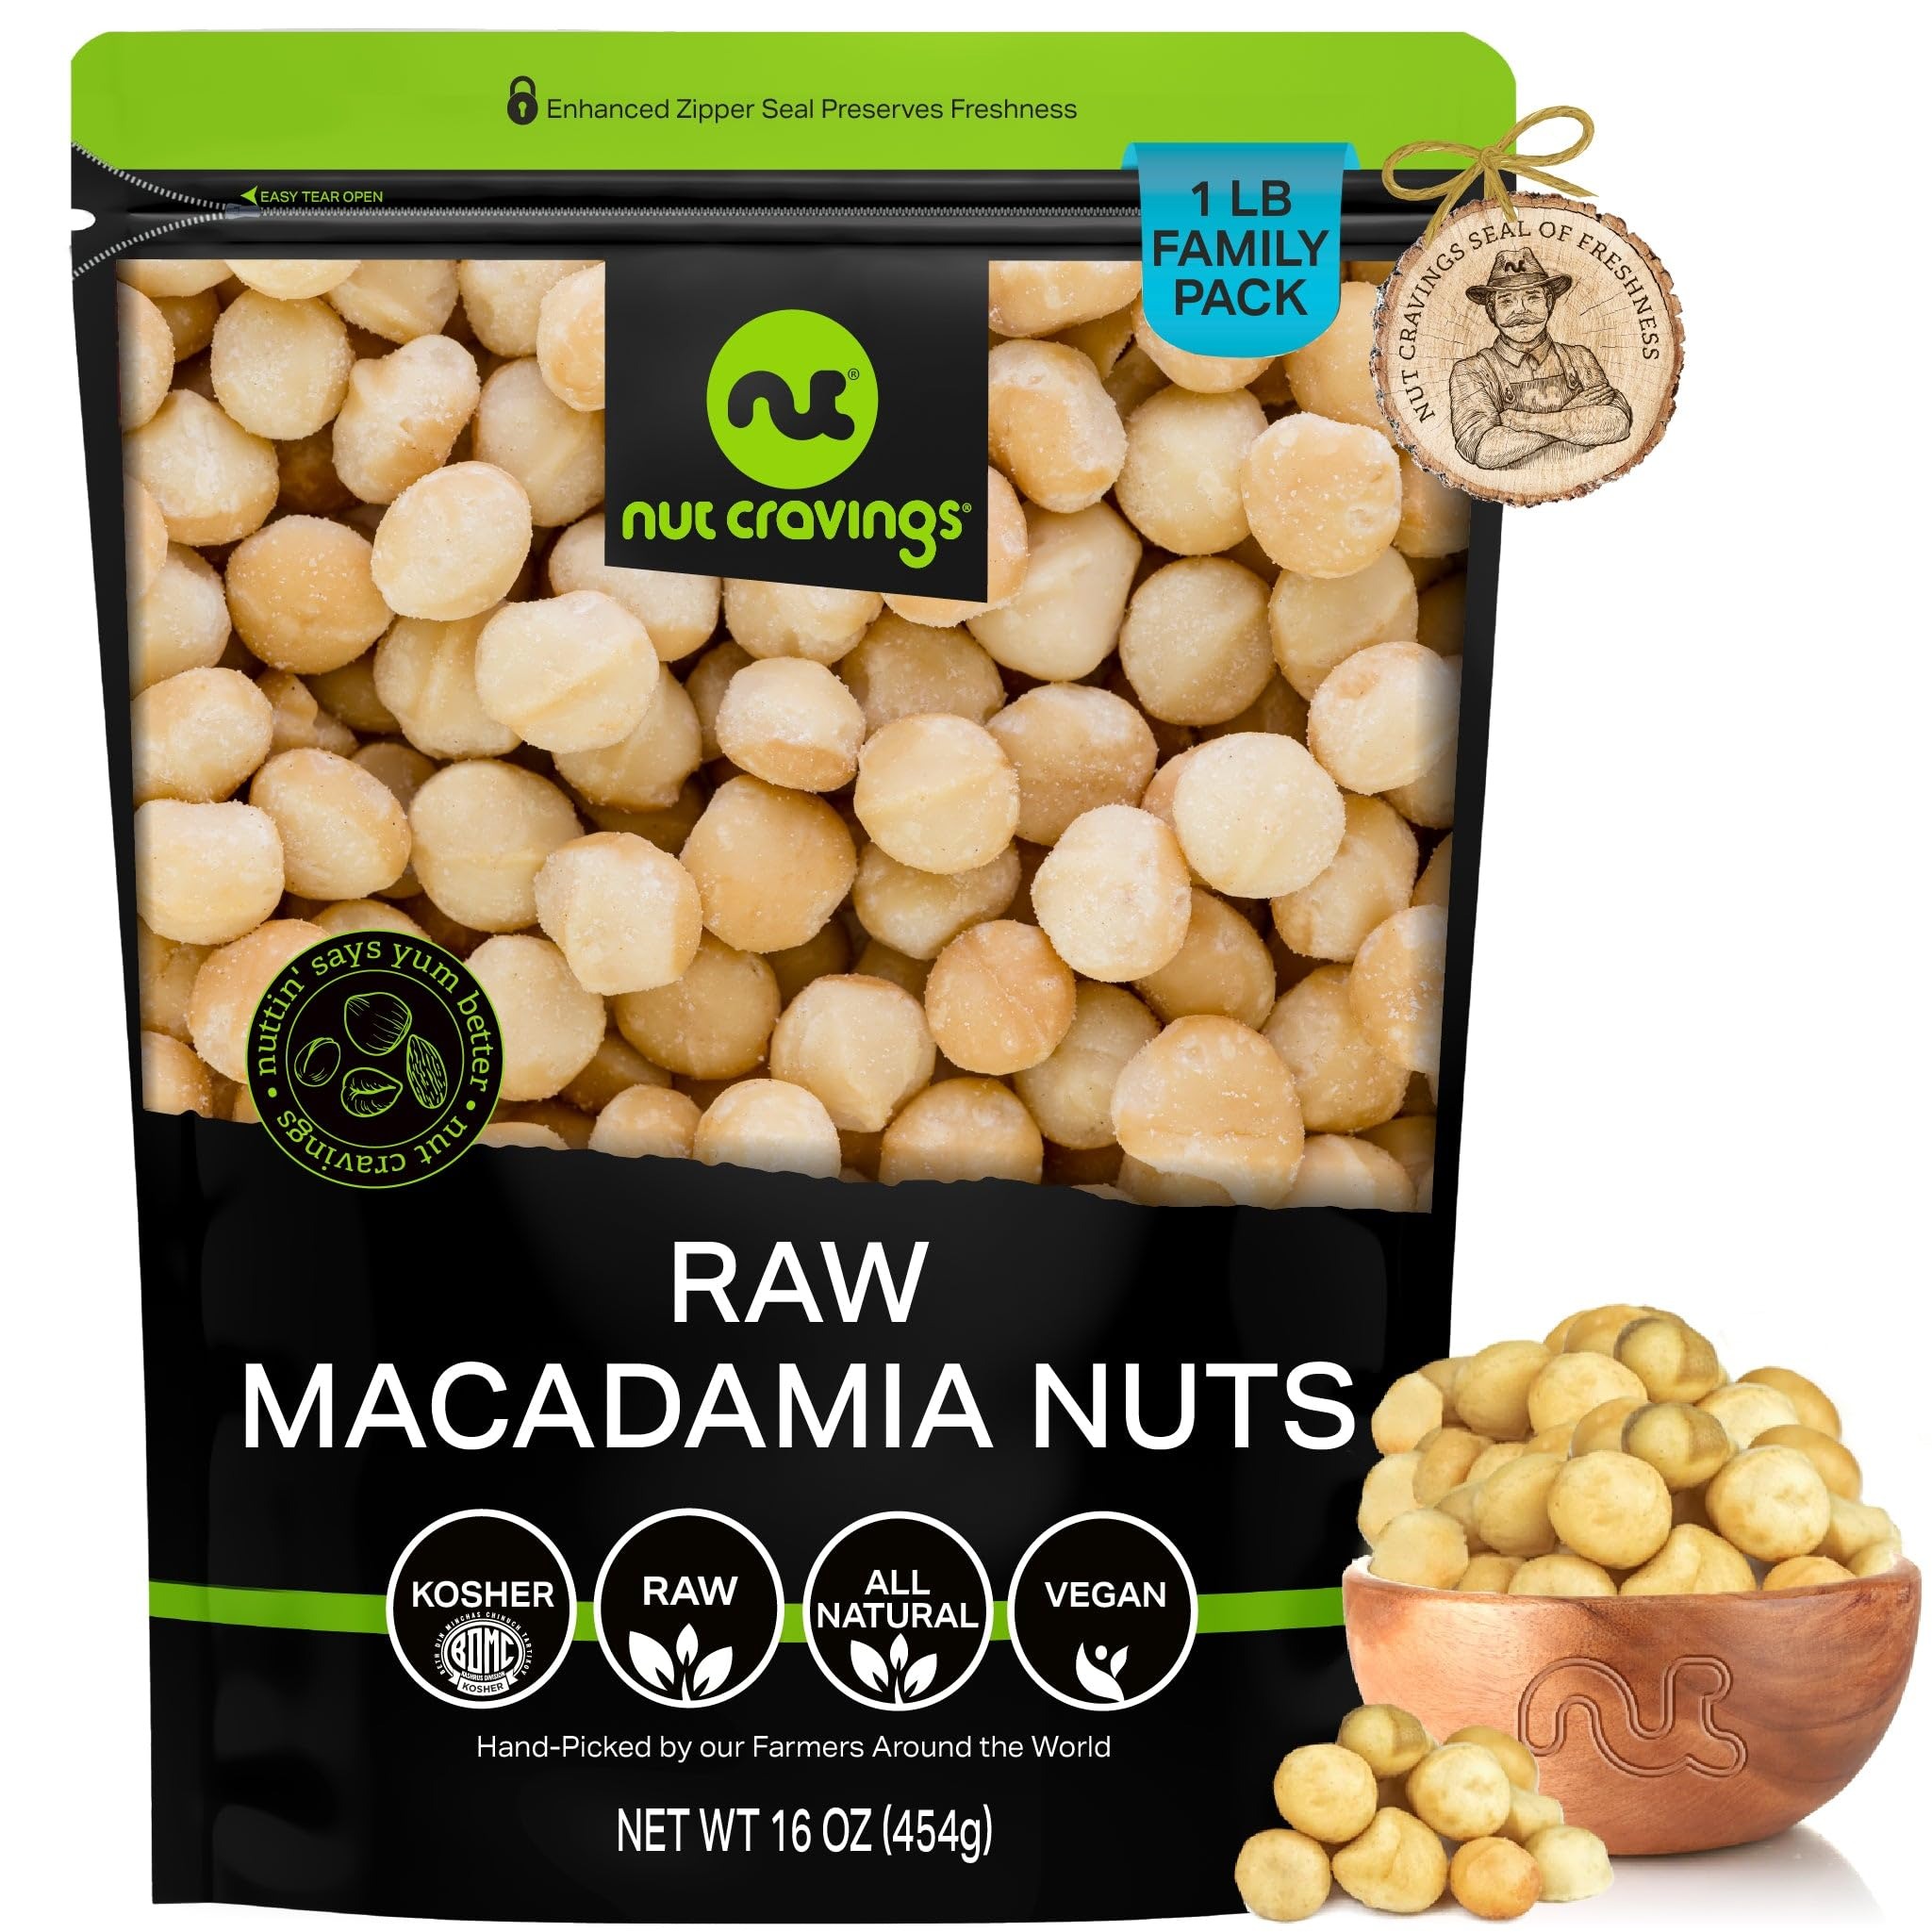
Item Name: NUT CRAVINGS - Raw Macadamia Nuts, Unsalted, Shelled, (16oz - 1 LB) Bulk Nuts Packed Fresh in Resealable Bag - Kosher Healthy Snack, Natural Keto Vegan
Bullet Point 1: THE MOST DELICIOUS RAW MACADAMIA EVER: Raw macadamia nuts are a true nut lover's delight! The uniquely flavorful and creamy taste of our Raw Macadamia Nuts will make your taste buds reach the seventh heaven with every bite.
Bullet Point 2: IDEAL FOR YUMMY RECIPES, SOLO SNACKING, AND MORE: Raw Macadamia Nuts are great for solo snacking, baking, desserts, or even preparing savory dishes like grilled mahi mahi Their creamy taste is mouth-watering!
Bullet Point 3: FRESH AND NUTRITIOUS NEVER LOOKED BETTER TOGETHER : Our Raw Macadamia Nuts are not only fresh, crunchy, and full of flavor, but are also a healthy snack choice full of nutrients, vitamins, and antioxidants!
Bullet Point 4: TOP 'NUTCH' RESEALABLE BAG: Our zipper-style easily resealable bags make sure your snacks are kept fresh. Storing them at home? They'll stay fresh. Bringing them to work? They'll stay fresh. Taking them with you on your next trip? Fresh!
Bullet Point 5: FARMERS SEAL OF FRESHNESS: Our Raw Macadamia Nuts are hand picked by our farmers and carefully selected at our packing facilities in New York after passing our strict quality control processes. This ensures you only get the freshest and highest quality nuts in the market.
Product Description: <p>Nut Cravings brings you the perfect treat: a bag of the yummiest quality of nuts.<br><br> Raw macadamia nuts are a true nut lover's delight! The uniquely flavorful and <b>creamy taste of our Raw Macadamia Nuts will make your taste buds reach the seventh heaven with every bite.<br><br></b> <b>Treat yourself or a loved one to nature's goodness with our Raw Macadamia Nuts!<br><br></b> They come beautifully presented in our TOP "NUTCH" bags to provide the ultimate experience. These resealable bags will keep them as fresh and delicious as they were when handpicked at our farms.<br><br><br> <b>Raw Macadamia Nuts are great for solo snacking, baking, desserts, or even preparing savory dishes like grilled mahi mahi Their creamy taste is mouth-watering!<br><br><br></b> <b>In addition, there's a cute story behind them!<br><br></b> Lewis and Lindsay Cooper founded Nut Cravings in 2015 with the idea of mixing the two things they loved the most: travelling the world, and snacking. Today, our snacks are grown all around the world before travelling all the way to New York to be packed fresh and delivered right to your door.<br><br><br> <b>Do you want to know how much goodness you get in every bag?<br><br></b> We have bags with 16oz (1lb), 32oz (2lb), 48oz (3lb) and 80oz (5lb), you choose your size!<br><br> Ready to get delighted by these delicious snacks?
Value: 16.0
Unit: Ounce

Price: 15.47